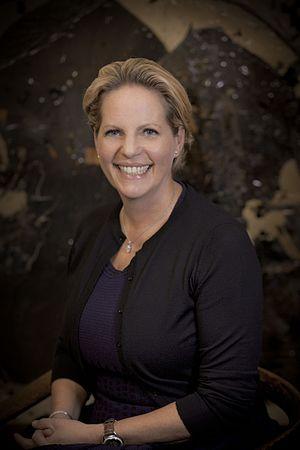
Ariane de Rothschild, née Ariane Langner le 14 novembre 1965 à San Salvador, est la Présidente du conseil d'administration du Groupe Edmond de Rothschild depuis avril 2019, la première femme à la tête d'un établissement de la famille Rothschild toutes lignées confondues.